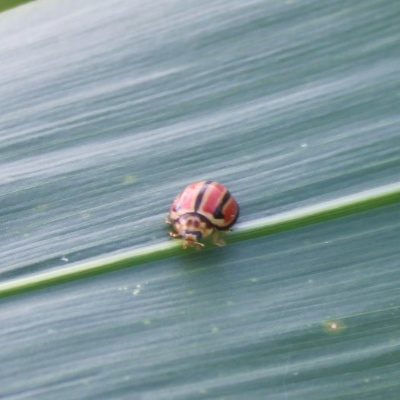
Crop: Maize
Condition: leaf beetle